Battle of Taierzhuang

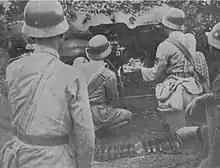
Chinese troops equipped with a 3.7 cm Pak 36 antitank gun

On March 23, the 31st Division sallied out of Taierzhuang towards Yixian, but was attacked by two Japanese battalions reinforced by three tanks and four armored cars. The division took positions on a series of hills, and were able to defend against a Japanese regiment of 3,000 men for the rest of the day.